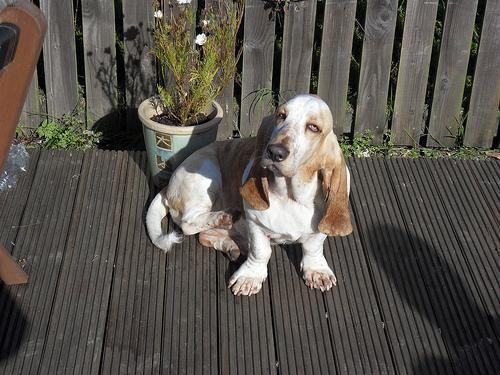
basset hound